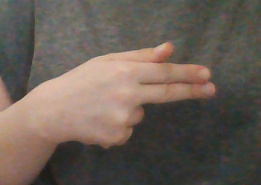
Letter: ghain